Robert Hagelin

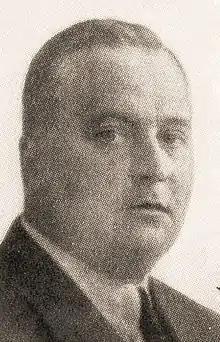
Robert Hagelin

Robert Hagelin (2 August 1884 – 5 January 1960) was a Norwegian politician for the Conservative Party.